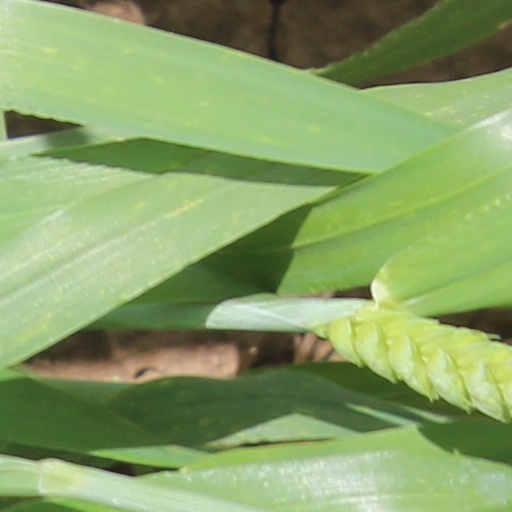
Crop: wheat